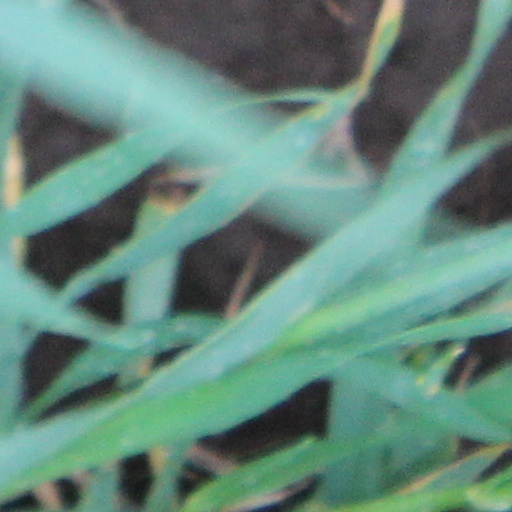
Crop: wheat